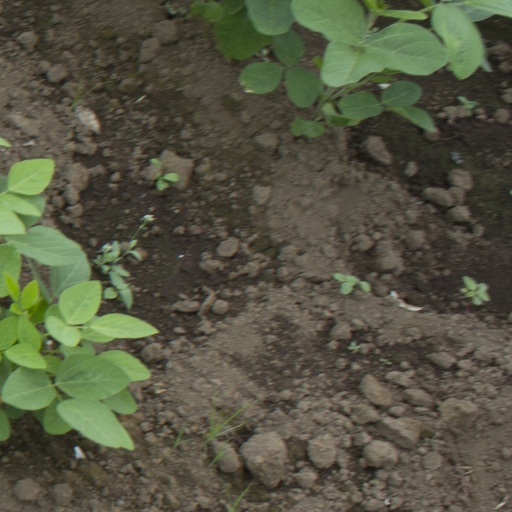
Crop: soybean